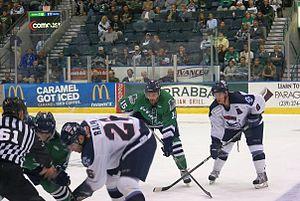
Mathieu Roy est un joueur canadien de hockey sur glace.